Bangka (boat)

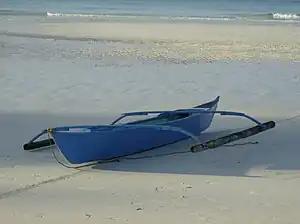
A small bangka used for transporting passengers of larger boats in Boracay

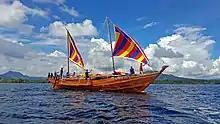
Replica of a "balangay", a pre-colonial trading ship excavated from Butuan. These replicas do not include the outriggers.

Bangka are various native watercraft of the Philippines. It originally referred to small double-outrigger dugout canoes used in rivers and shallow coastal waters, but since the 18th century, it has expanded to include larger lashed-lug ships, with or without outriggers. Though the term used is the same throughout the Philippines, "bangka" can refer to a very diverse range of boats specific to different regions. Bangka was also spelled as banca, panca, or panga (m. banco, panco, pango) in Spanish. It is also known archaically as sakayan (also spelled sacayan).